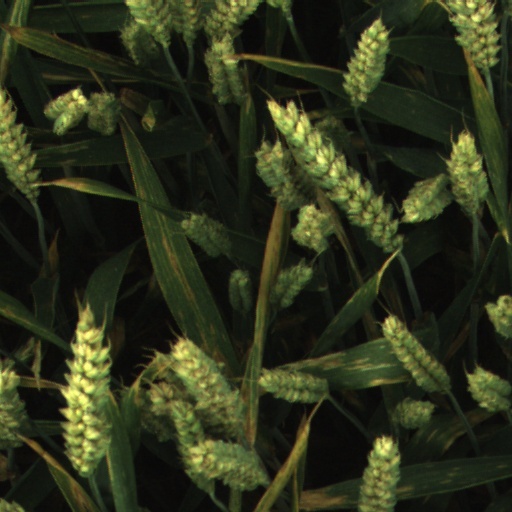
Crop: wheat